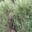
Label: willow_tree